Water buffalo populations

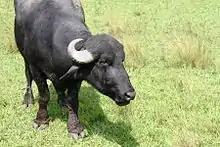
A Murrah buffalo on a Brazilian farm

Between 1824 and 1849, swamp buffaloes were introduced into the Northern Territory, from Timor and Kisar and probably other islands in the Indonesian archipelago, to provide meat and hide. When the third attempt at settlement by the British on the Cobourg Peninsula was abandoned in 1849, the buffaloes were released. In the 1880s, a few river buffaloes were imported from India to Darwin for milk. Water buffalo have been the main grazing animals on the subcoastal plains and river basins between Darwin and Arnhem Land (the "Top End") since the 1880s. They became feral and caused significant environmental damage. Their only natural predators in Australia are crocodiles and dingoes, which can only prey on the younger animals. As a result, they were hunted in the Top End from 1885 until 1980.